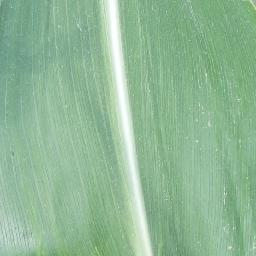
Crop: corn
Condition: (maize)_healthy